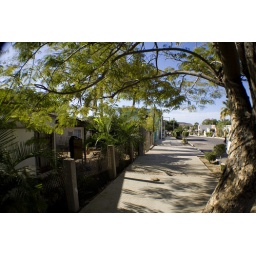
A tree on one of the main roads in Todos Santos.